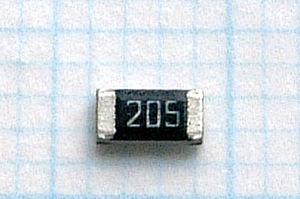
Une résistance ou resistor est un composant électronique ou électrique dont la principale caractéristique est d'opposer une plus ou moins grande résistance à la circulation du courant électrique.